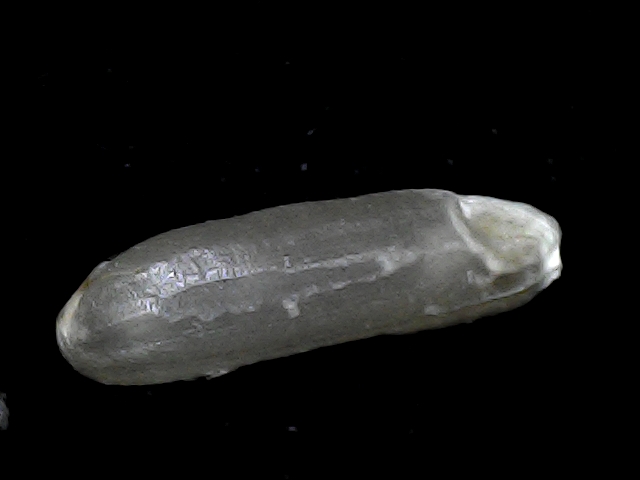
Rice variety: BD70